Sprowl's Covered Bridge

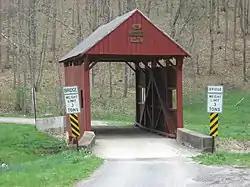
Sprowls Covered Bridge in 2010

The Sprowls Covered Bridge is a historic covered bridge in West Finley, Pennsylvania.